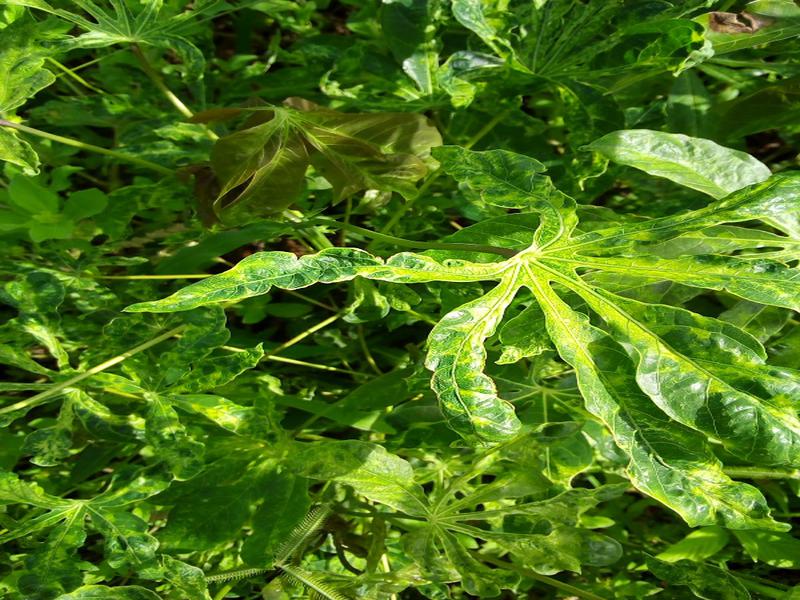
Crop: cassava
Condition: mosaic_disease